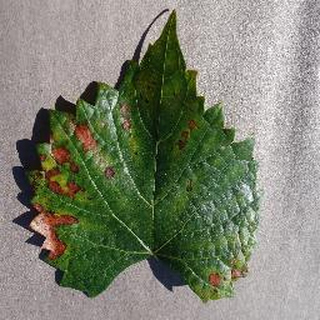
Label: grape_esca_black_measles